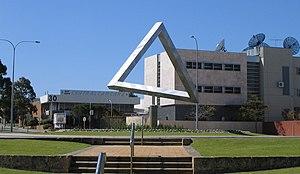
Sculpture du Triangle Impossible, East Perth, Australie. La structure est en fait de forme discontinue, et cette photo a été prise à l'un des deux points de vue prévus à cet effet. Jetez un coup d'oeil sur cette image, page 6 de ce PDF ou page 23 de celui-ci pour des images vues depuis la rue."